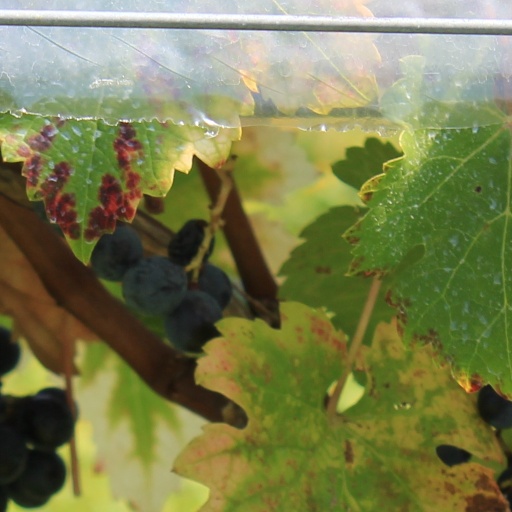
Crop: grape